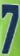
Number: 7